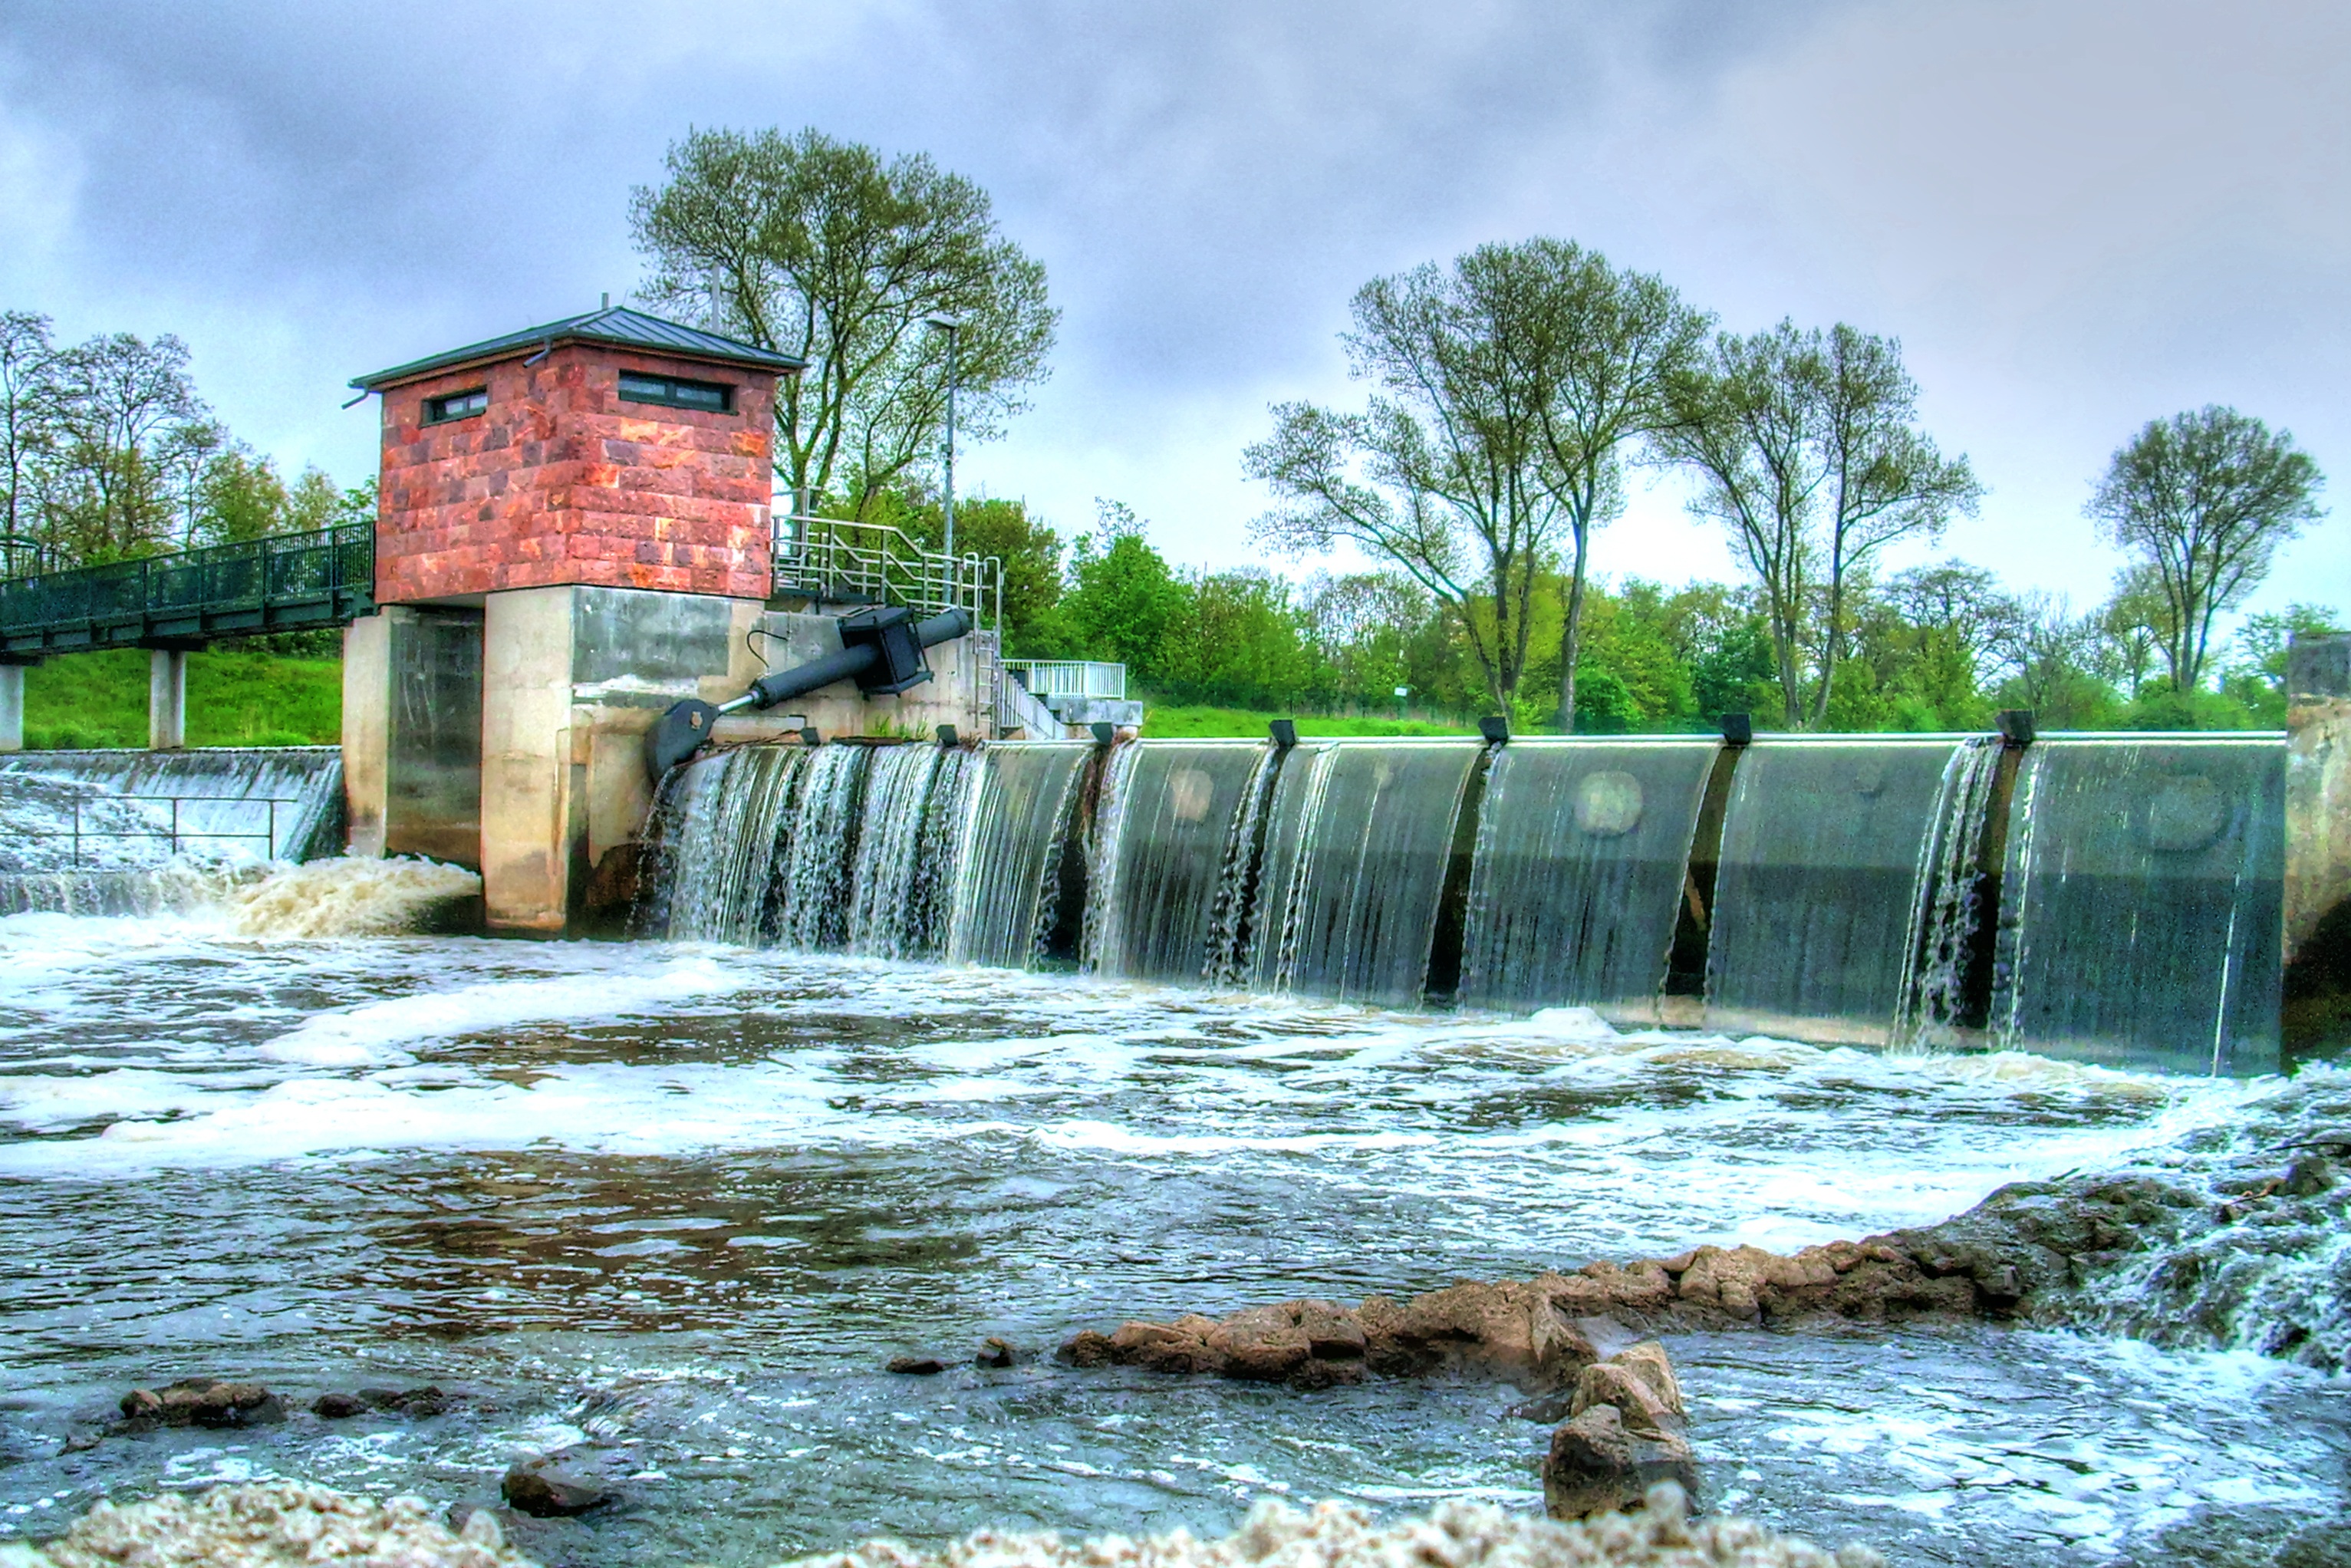
water, river, body of water, water feature, weir, hdr toning